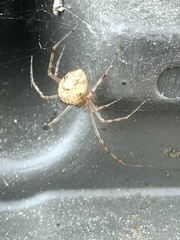
Species: Parasteatoda_tepidariorum